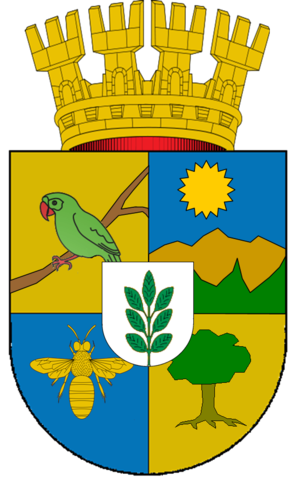
Requínoa est une ville et une commune du Chili faisant partie de la province de Cachapoal, elle-même rattachée à la Région O'Higgins. En 2012, sa population s'élevait à 26 089 habitants. La superficie de la commune est de 673 km². La commune est créée en 1898. Elle a une importante activité agricole et viticole : elle produit des crus de qualité et exporte plusieurs espèces de fruit. Les deux agglomérations principales de la commune sont Requinoa et Los Lirios 4 kilomètres au nord. On pense que les troupes royales ont campé sur le territoire de la commune la veille de la Bataille de Rancagua qui mit fin à la première tentative de faire du Chili un état indépendant.